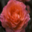
Label: rose